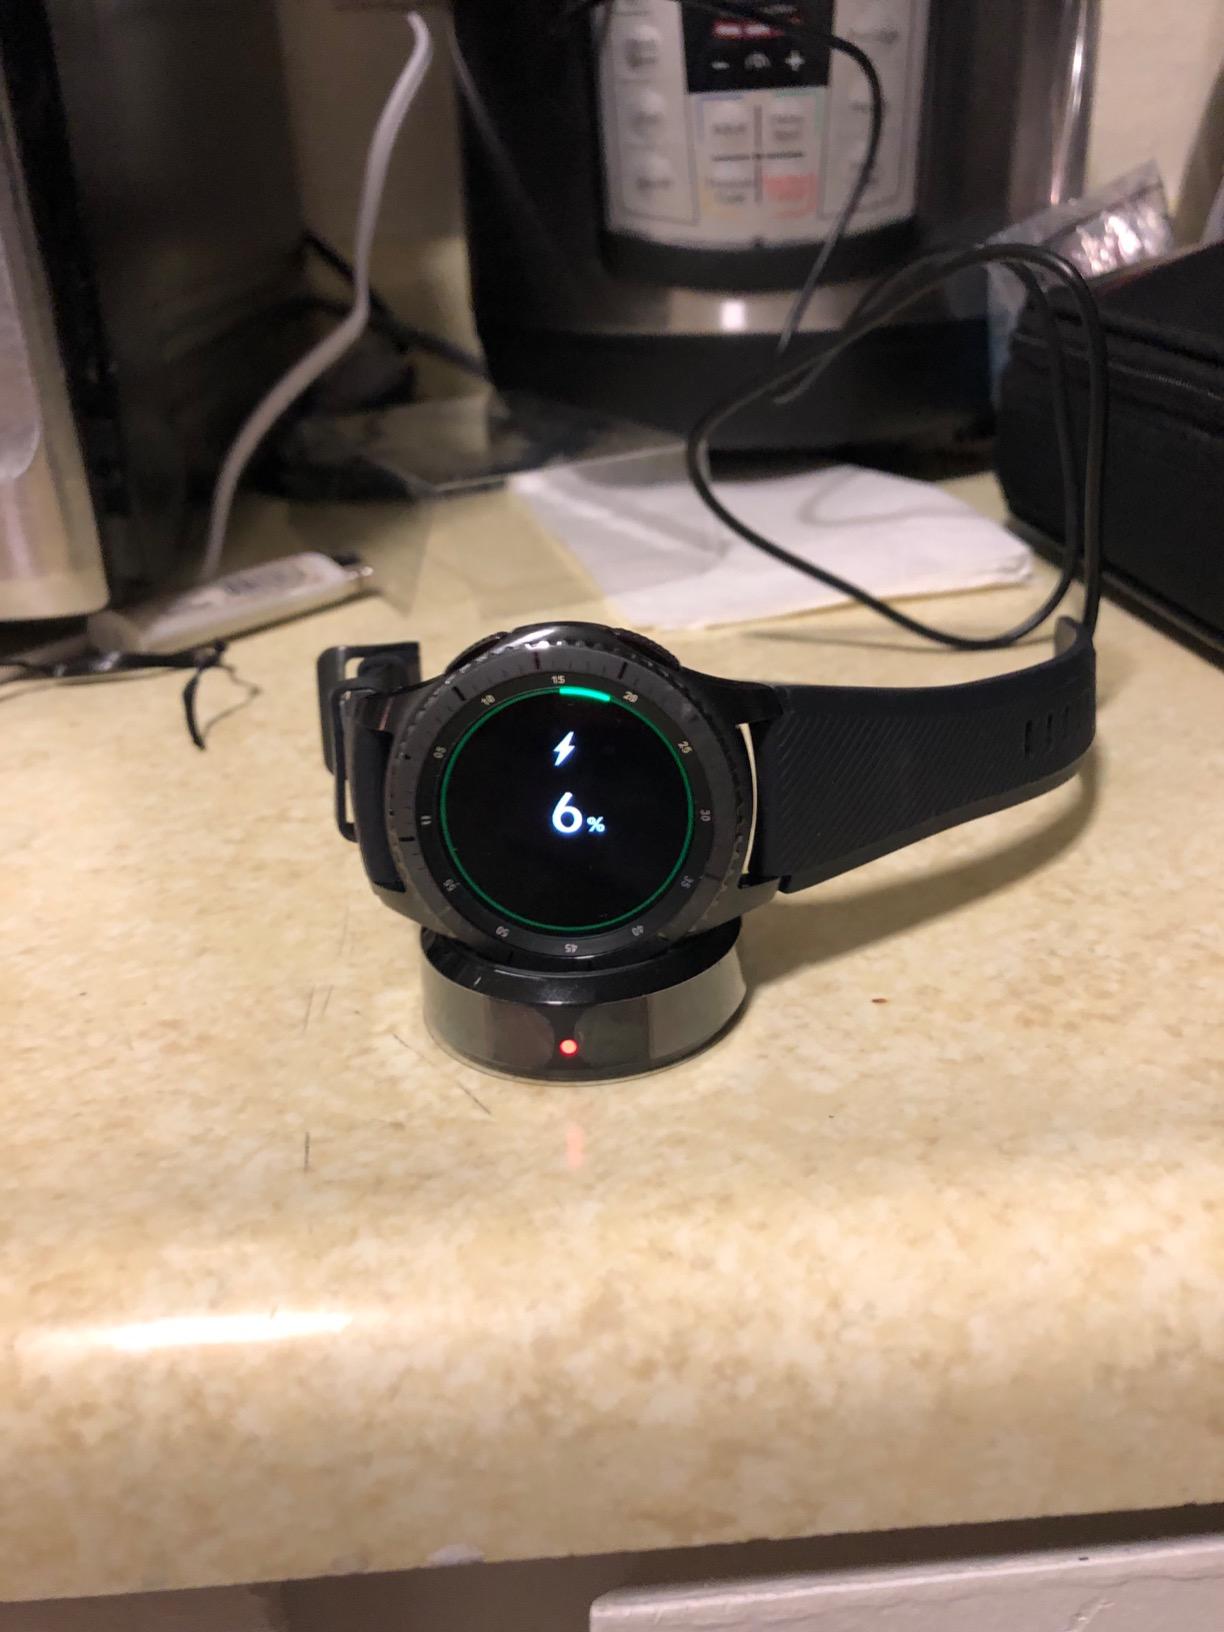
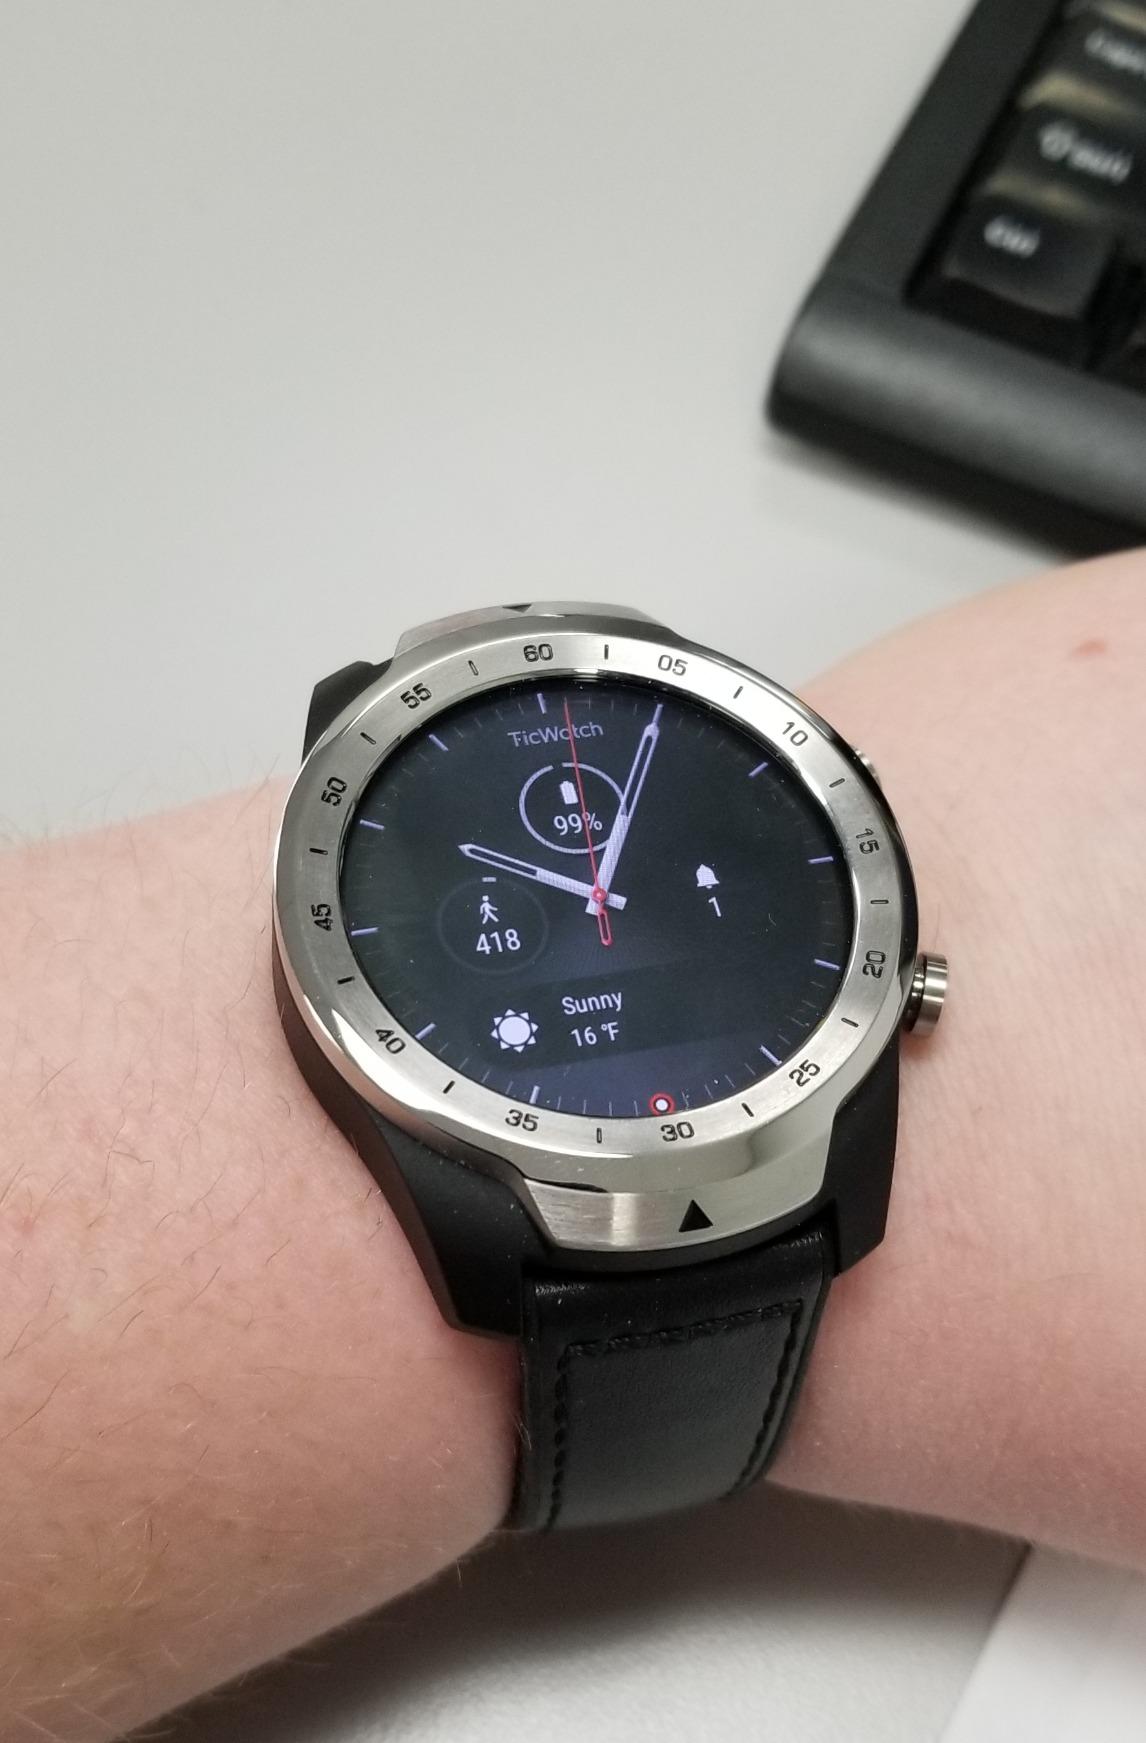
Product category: smartwatch
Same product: no